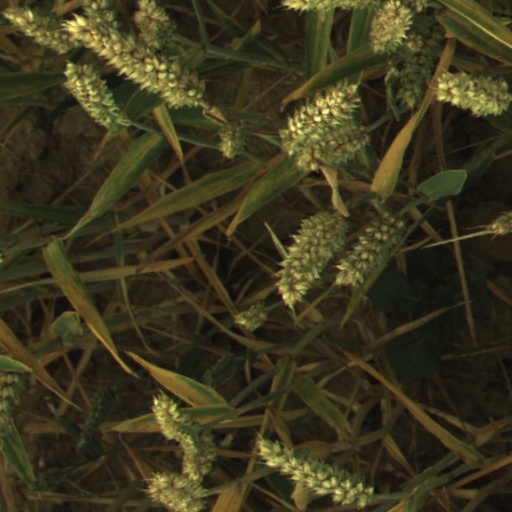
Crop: wheat